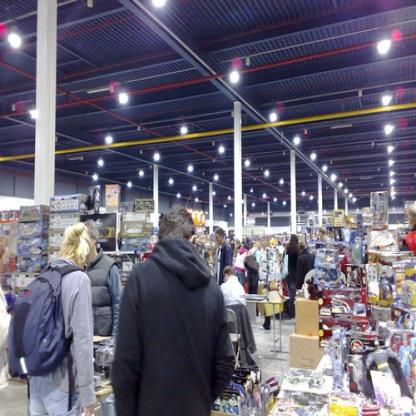
Scene: Indoor